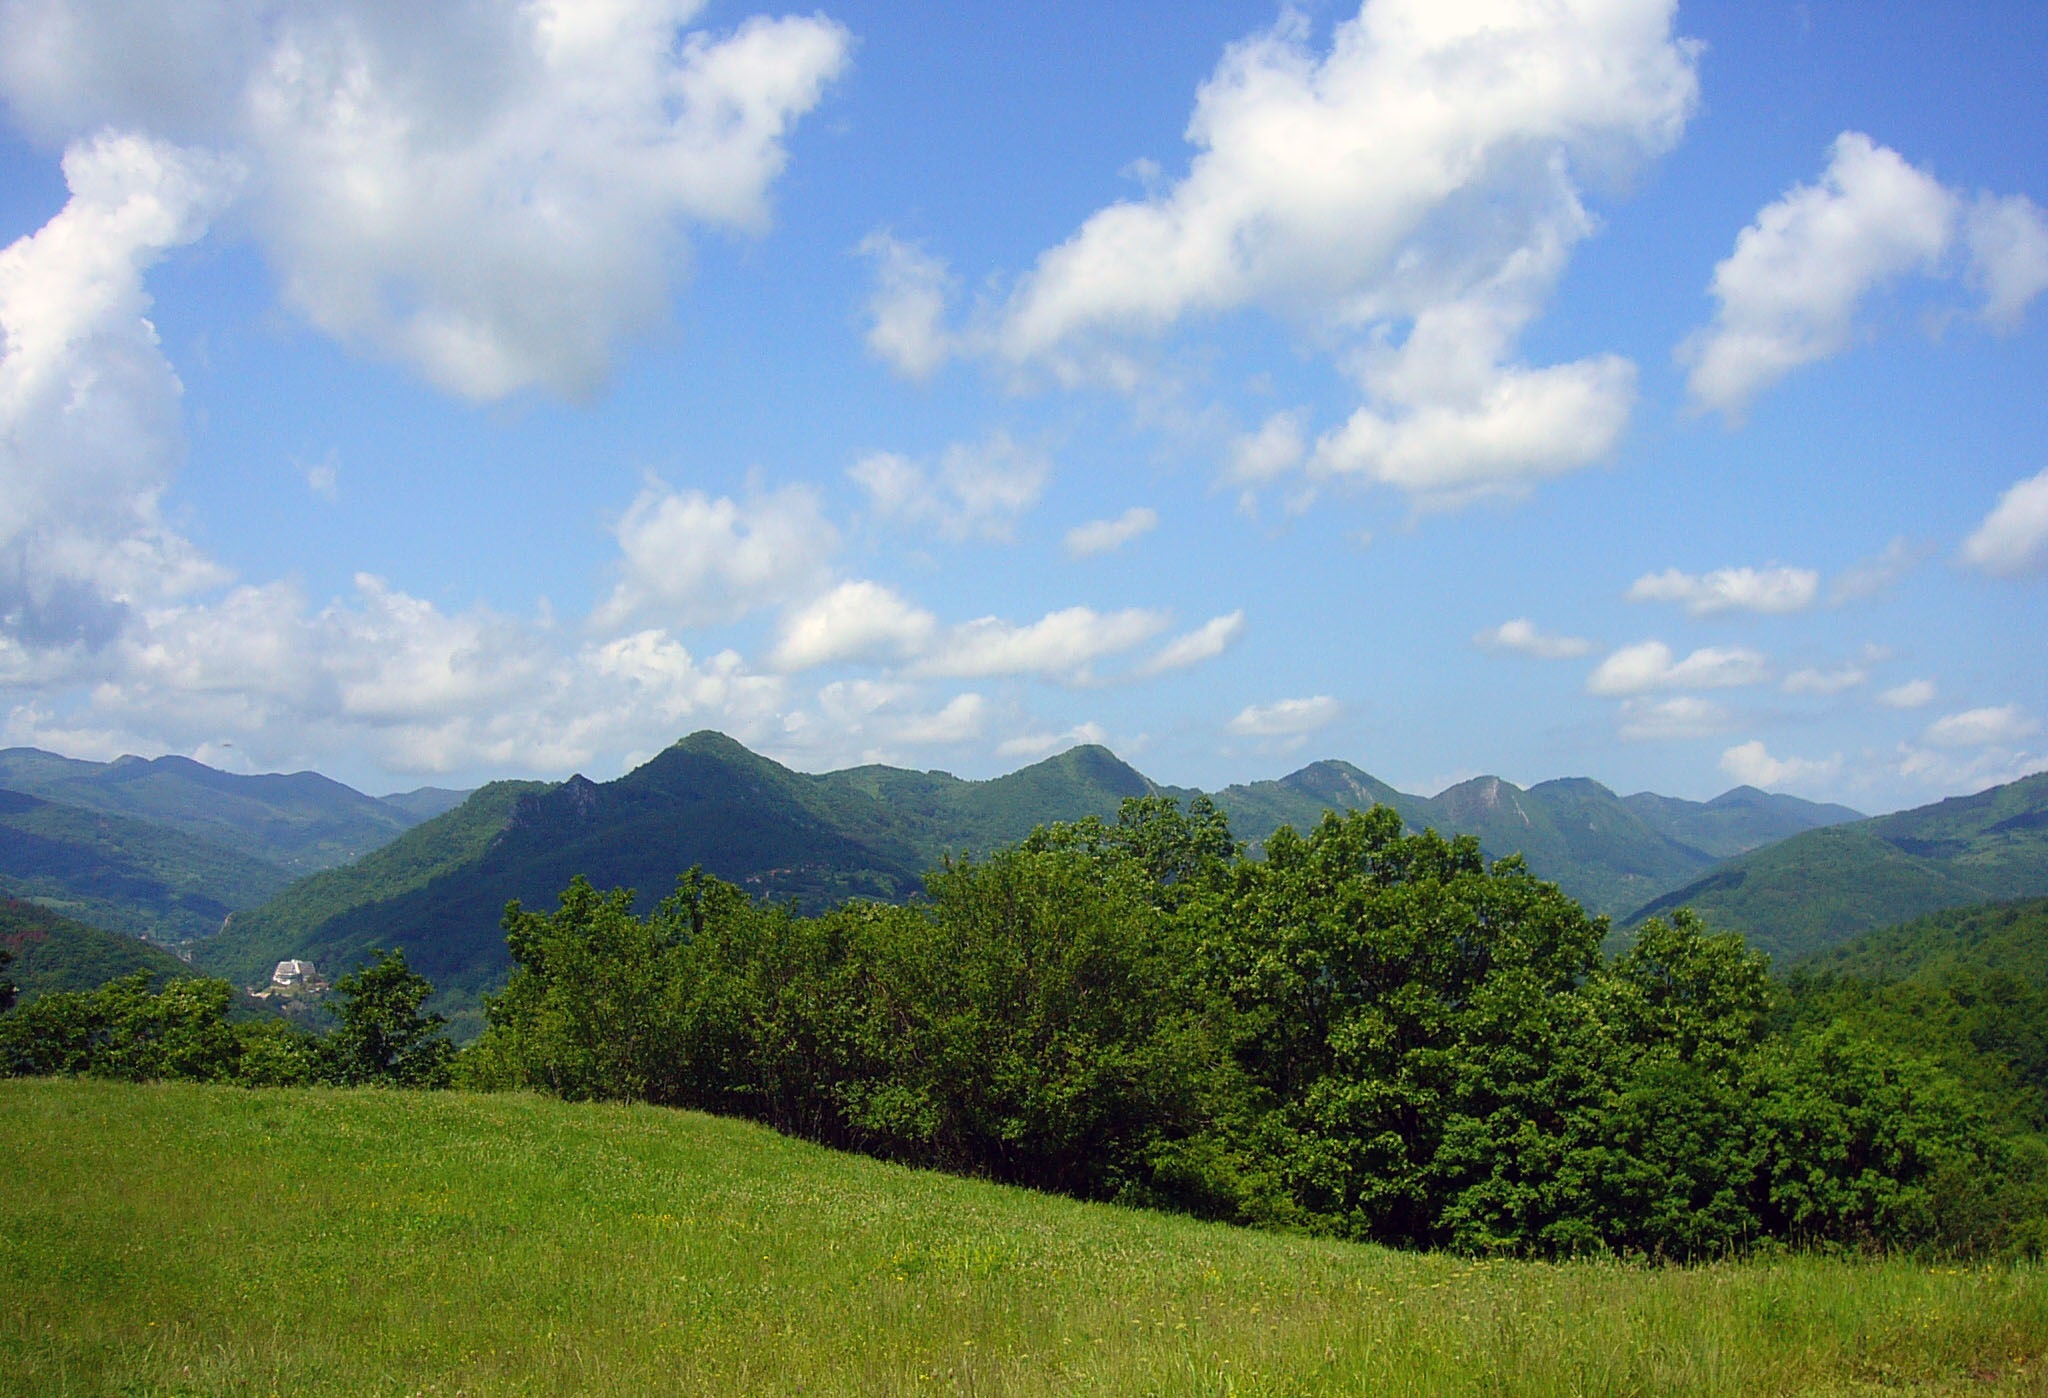
landscape, nature, forest, grass, wilderness, mountain, cloud, sky, field, meadow, hill, view, valley, mountain range, pasture, highland, ridge, plain, serbia, alps, grassland, plateau, fell, habitat, loch, ecosystem, rural area, landform, natural environment, geographical feature, mountainous landforms